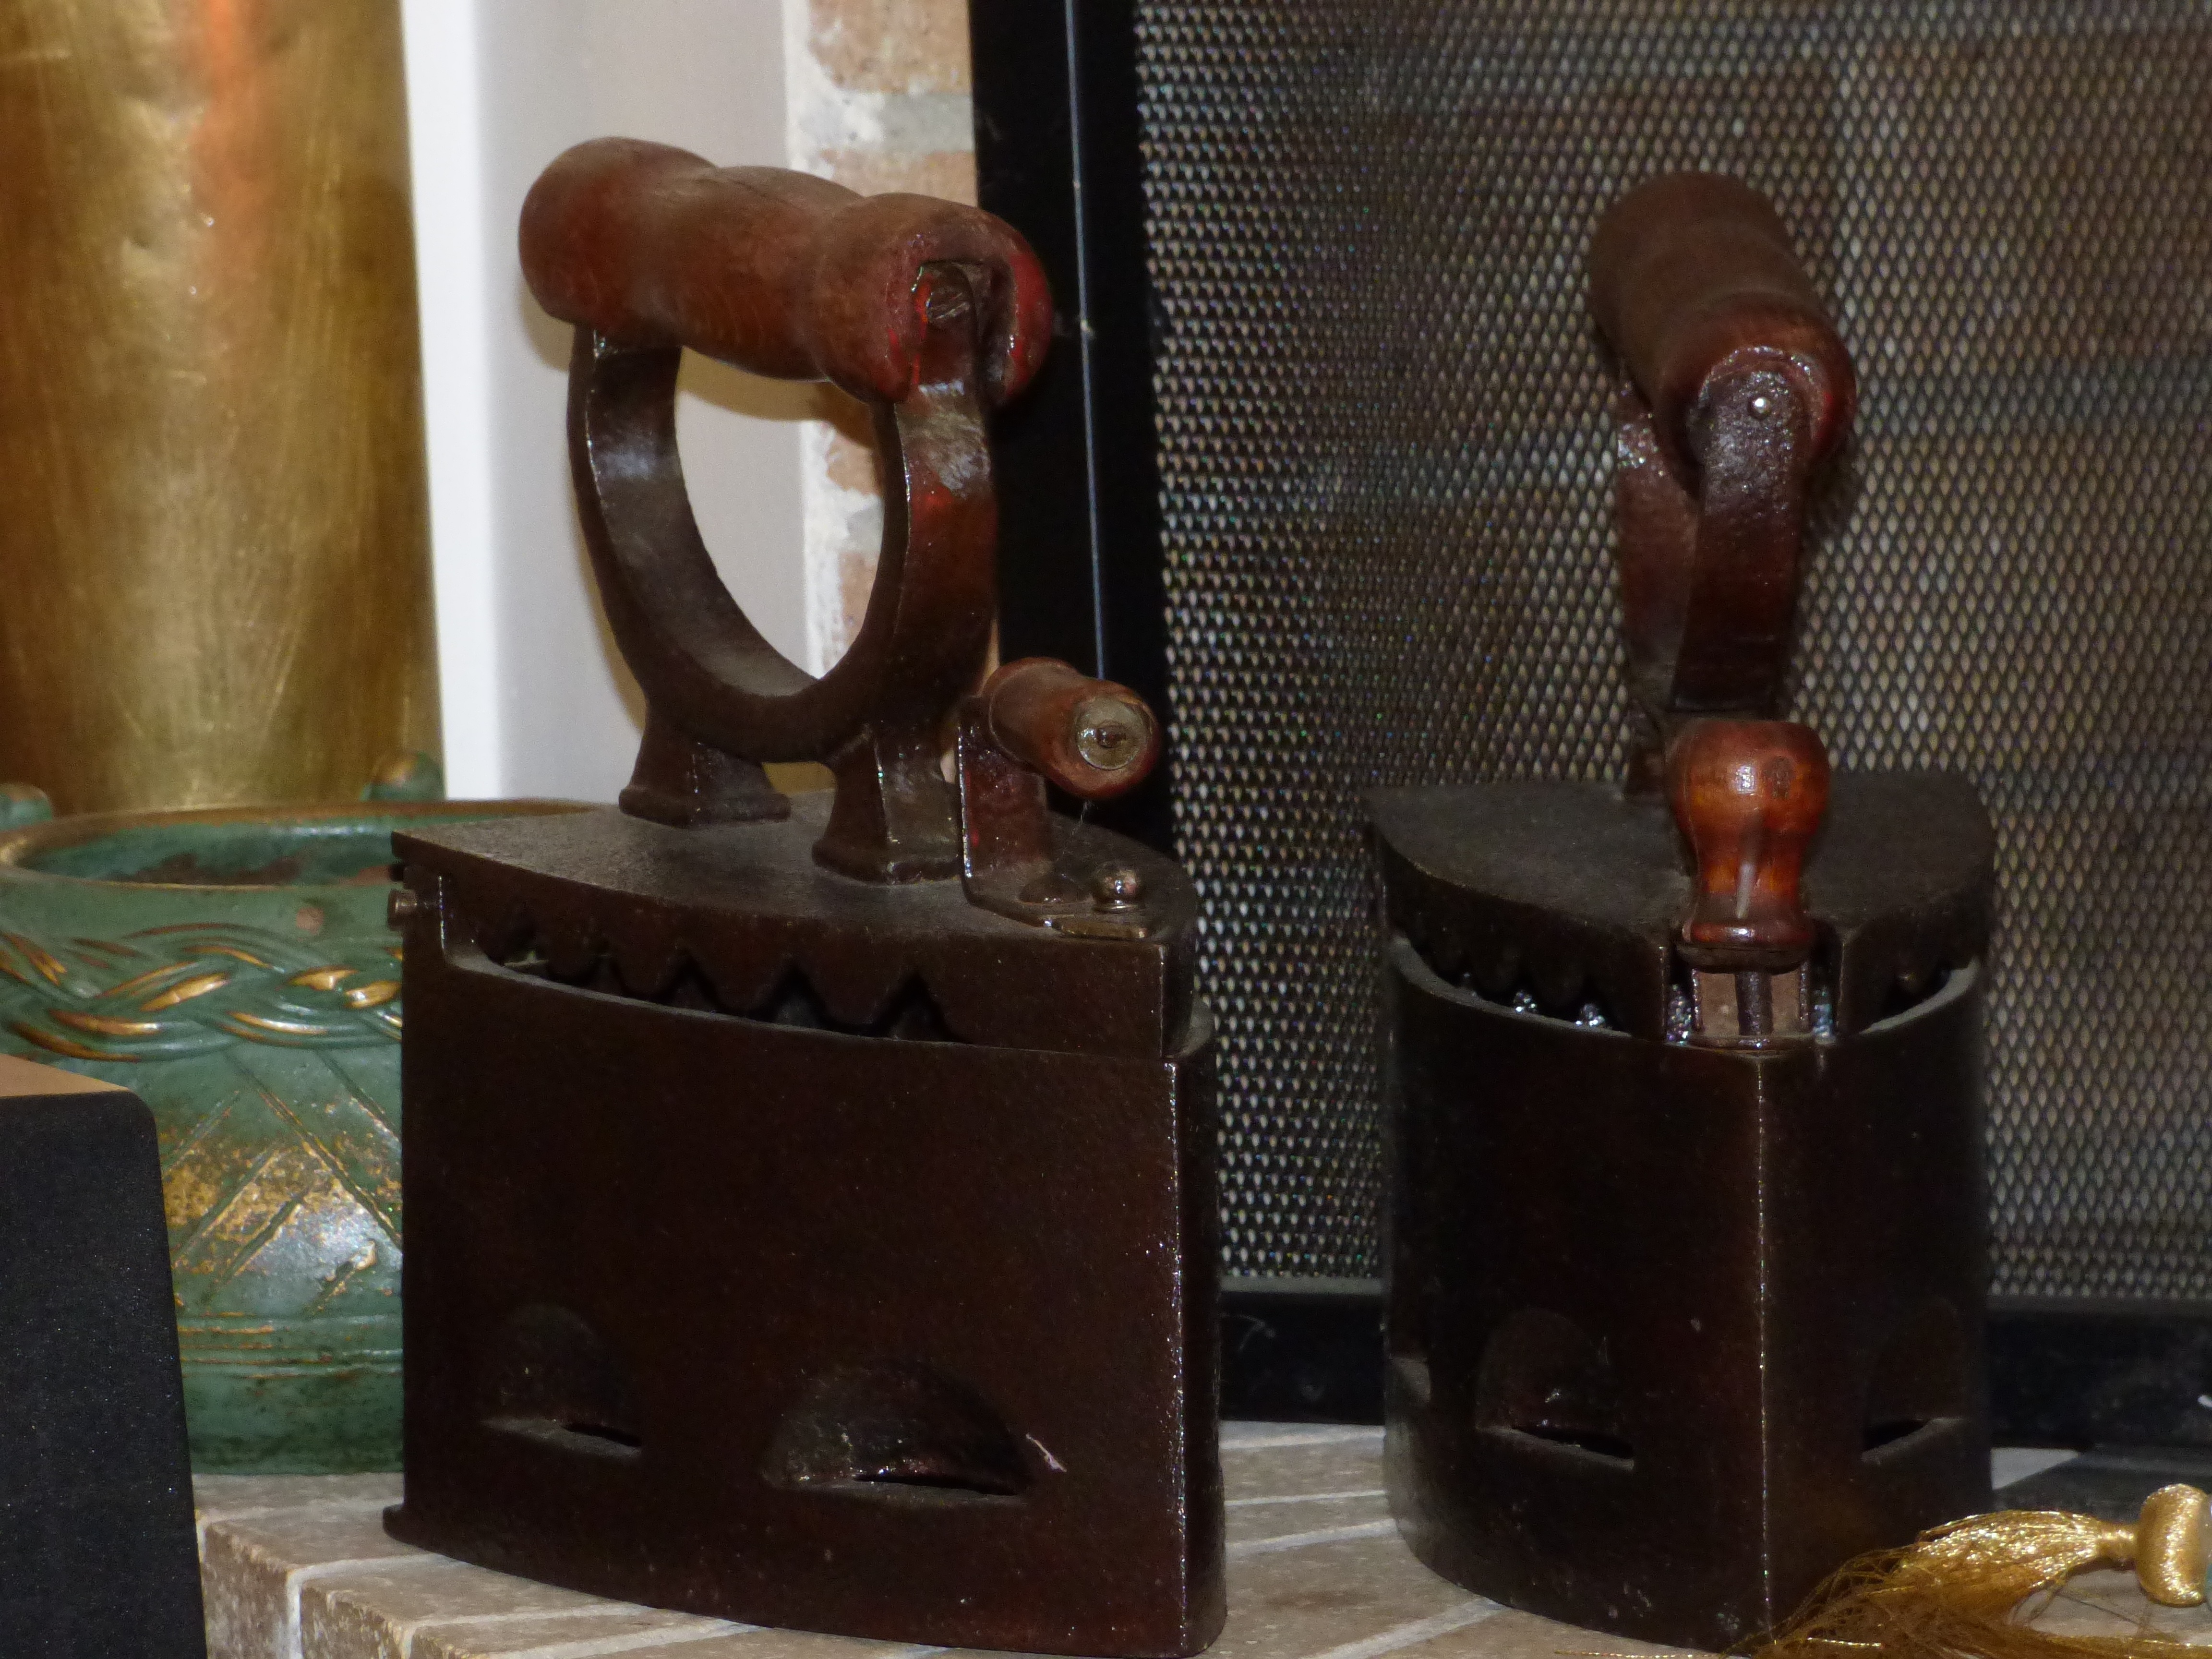
wood, antique, color, brown, lighting, iron, paleo, man made object